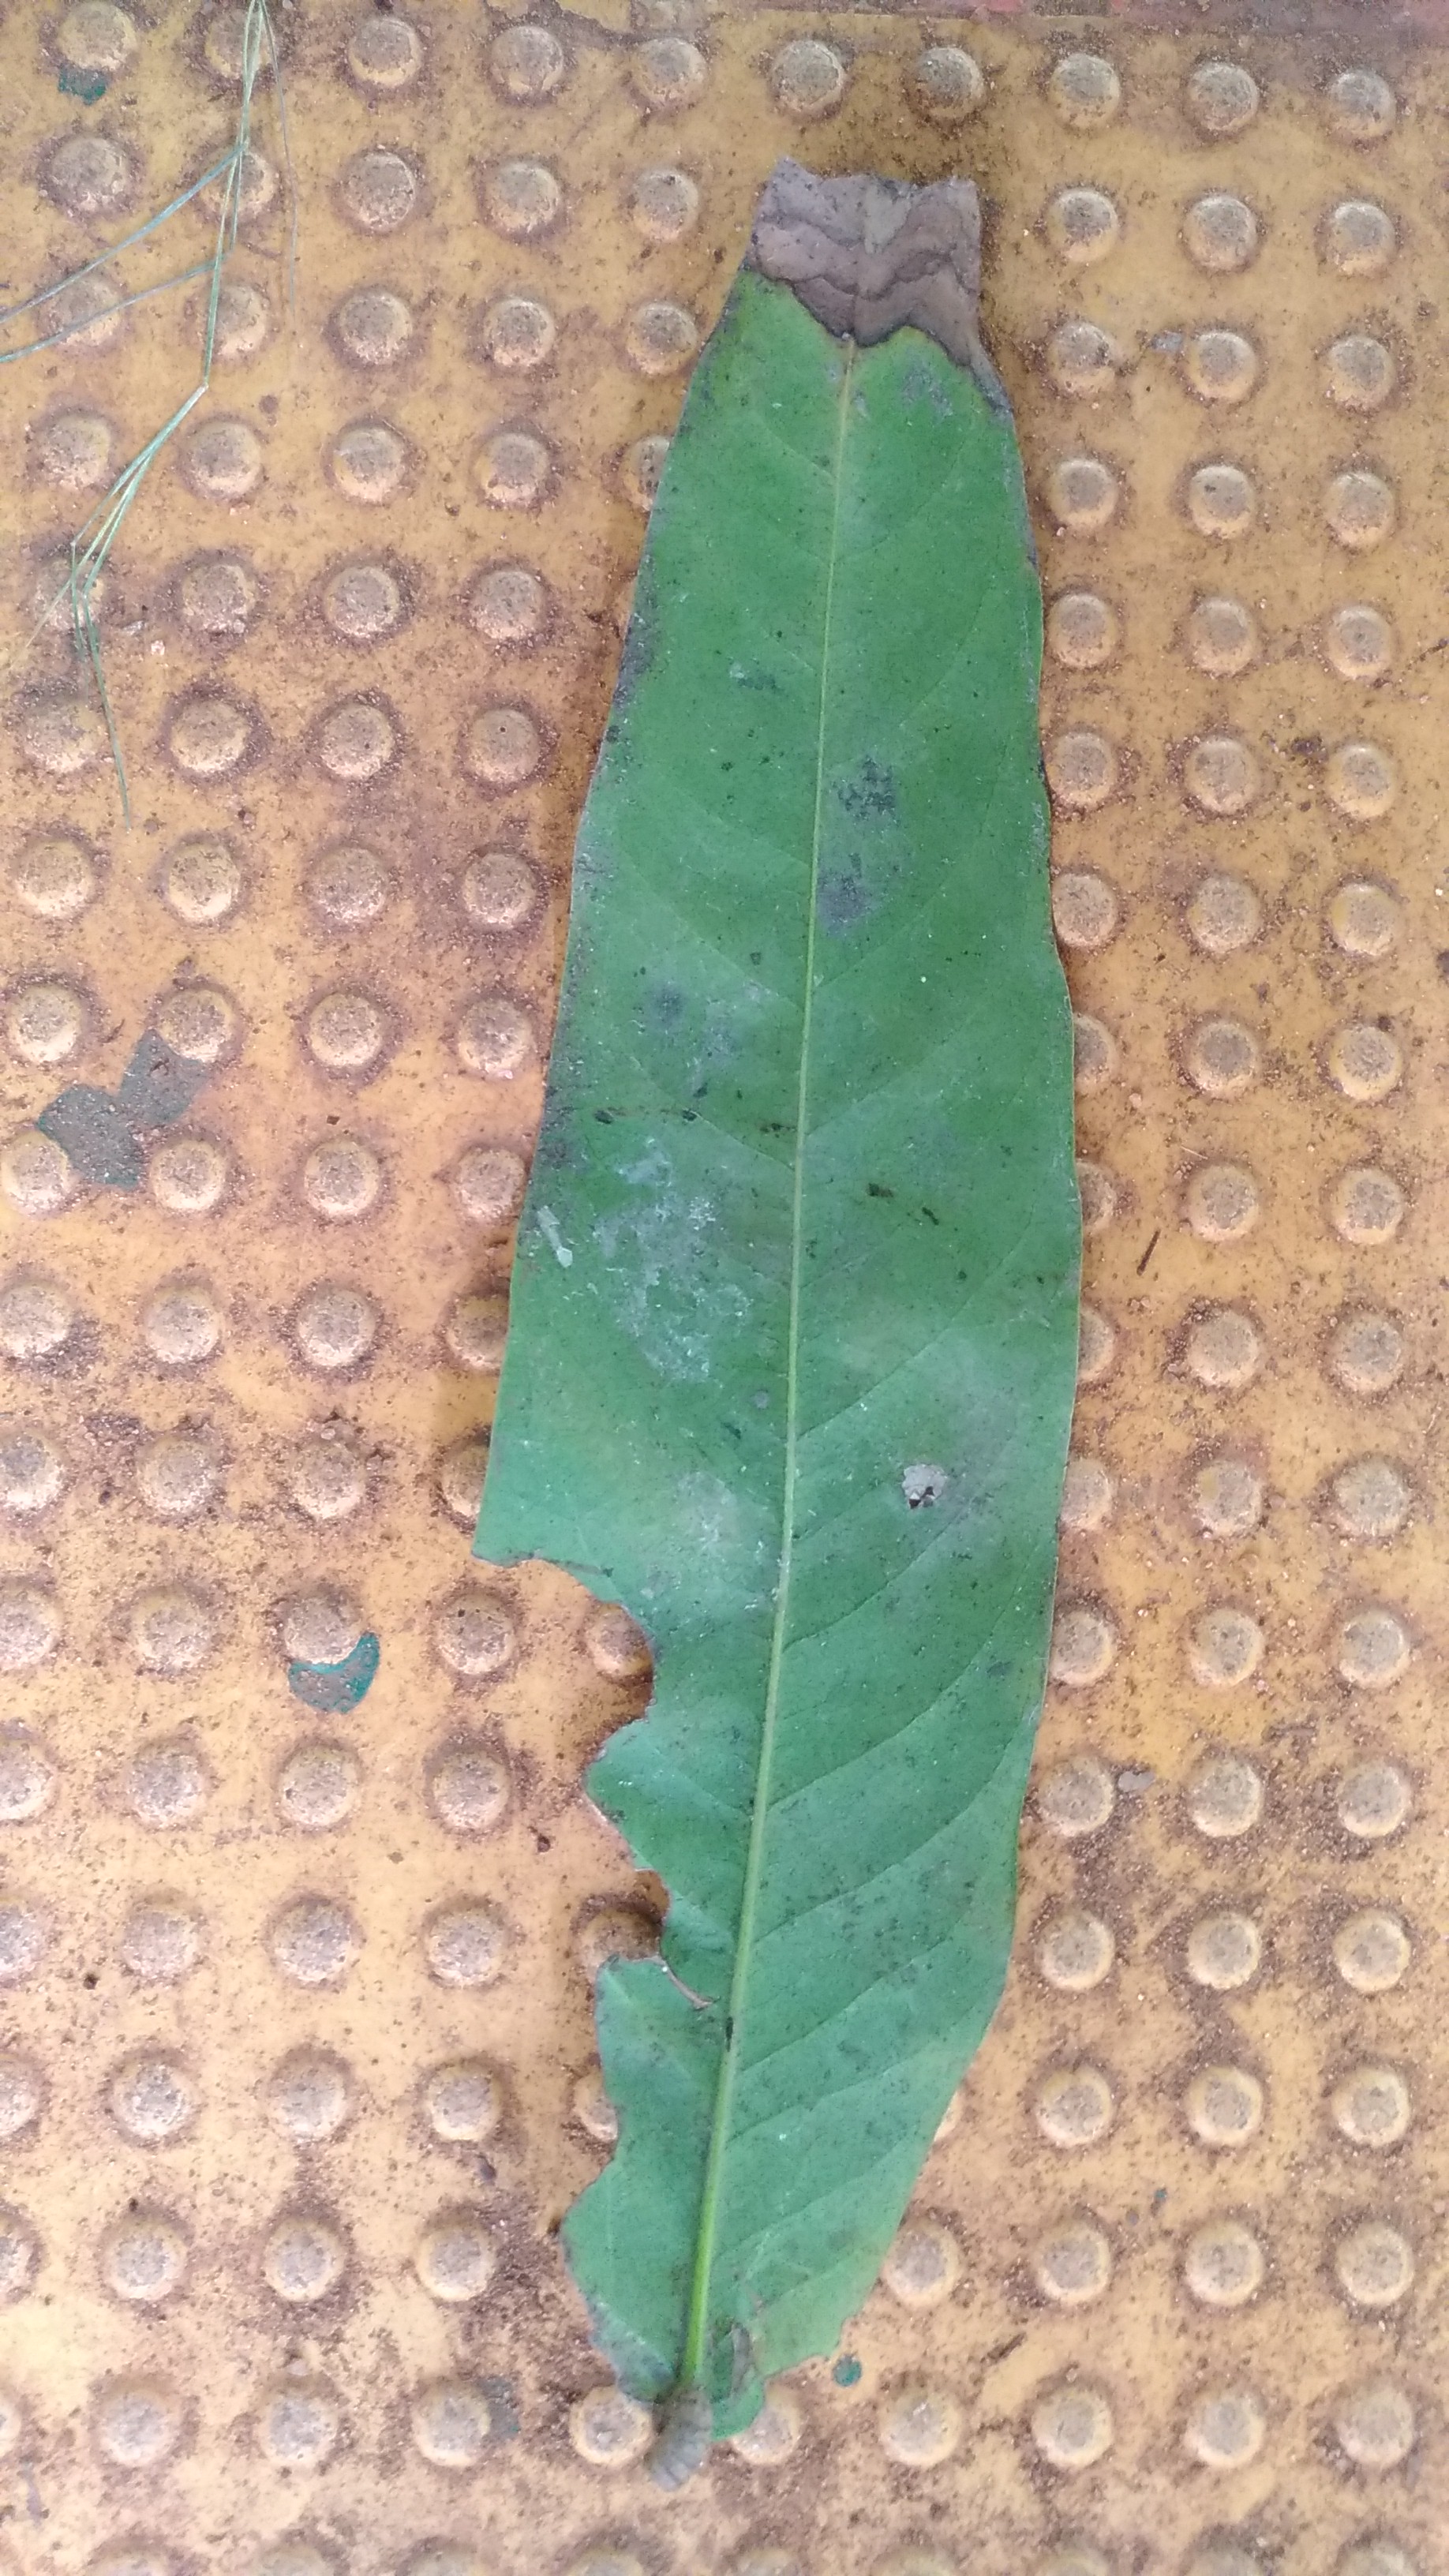
Plant: Seethaashoka